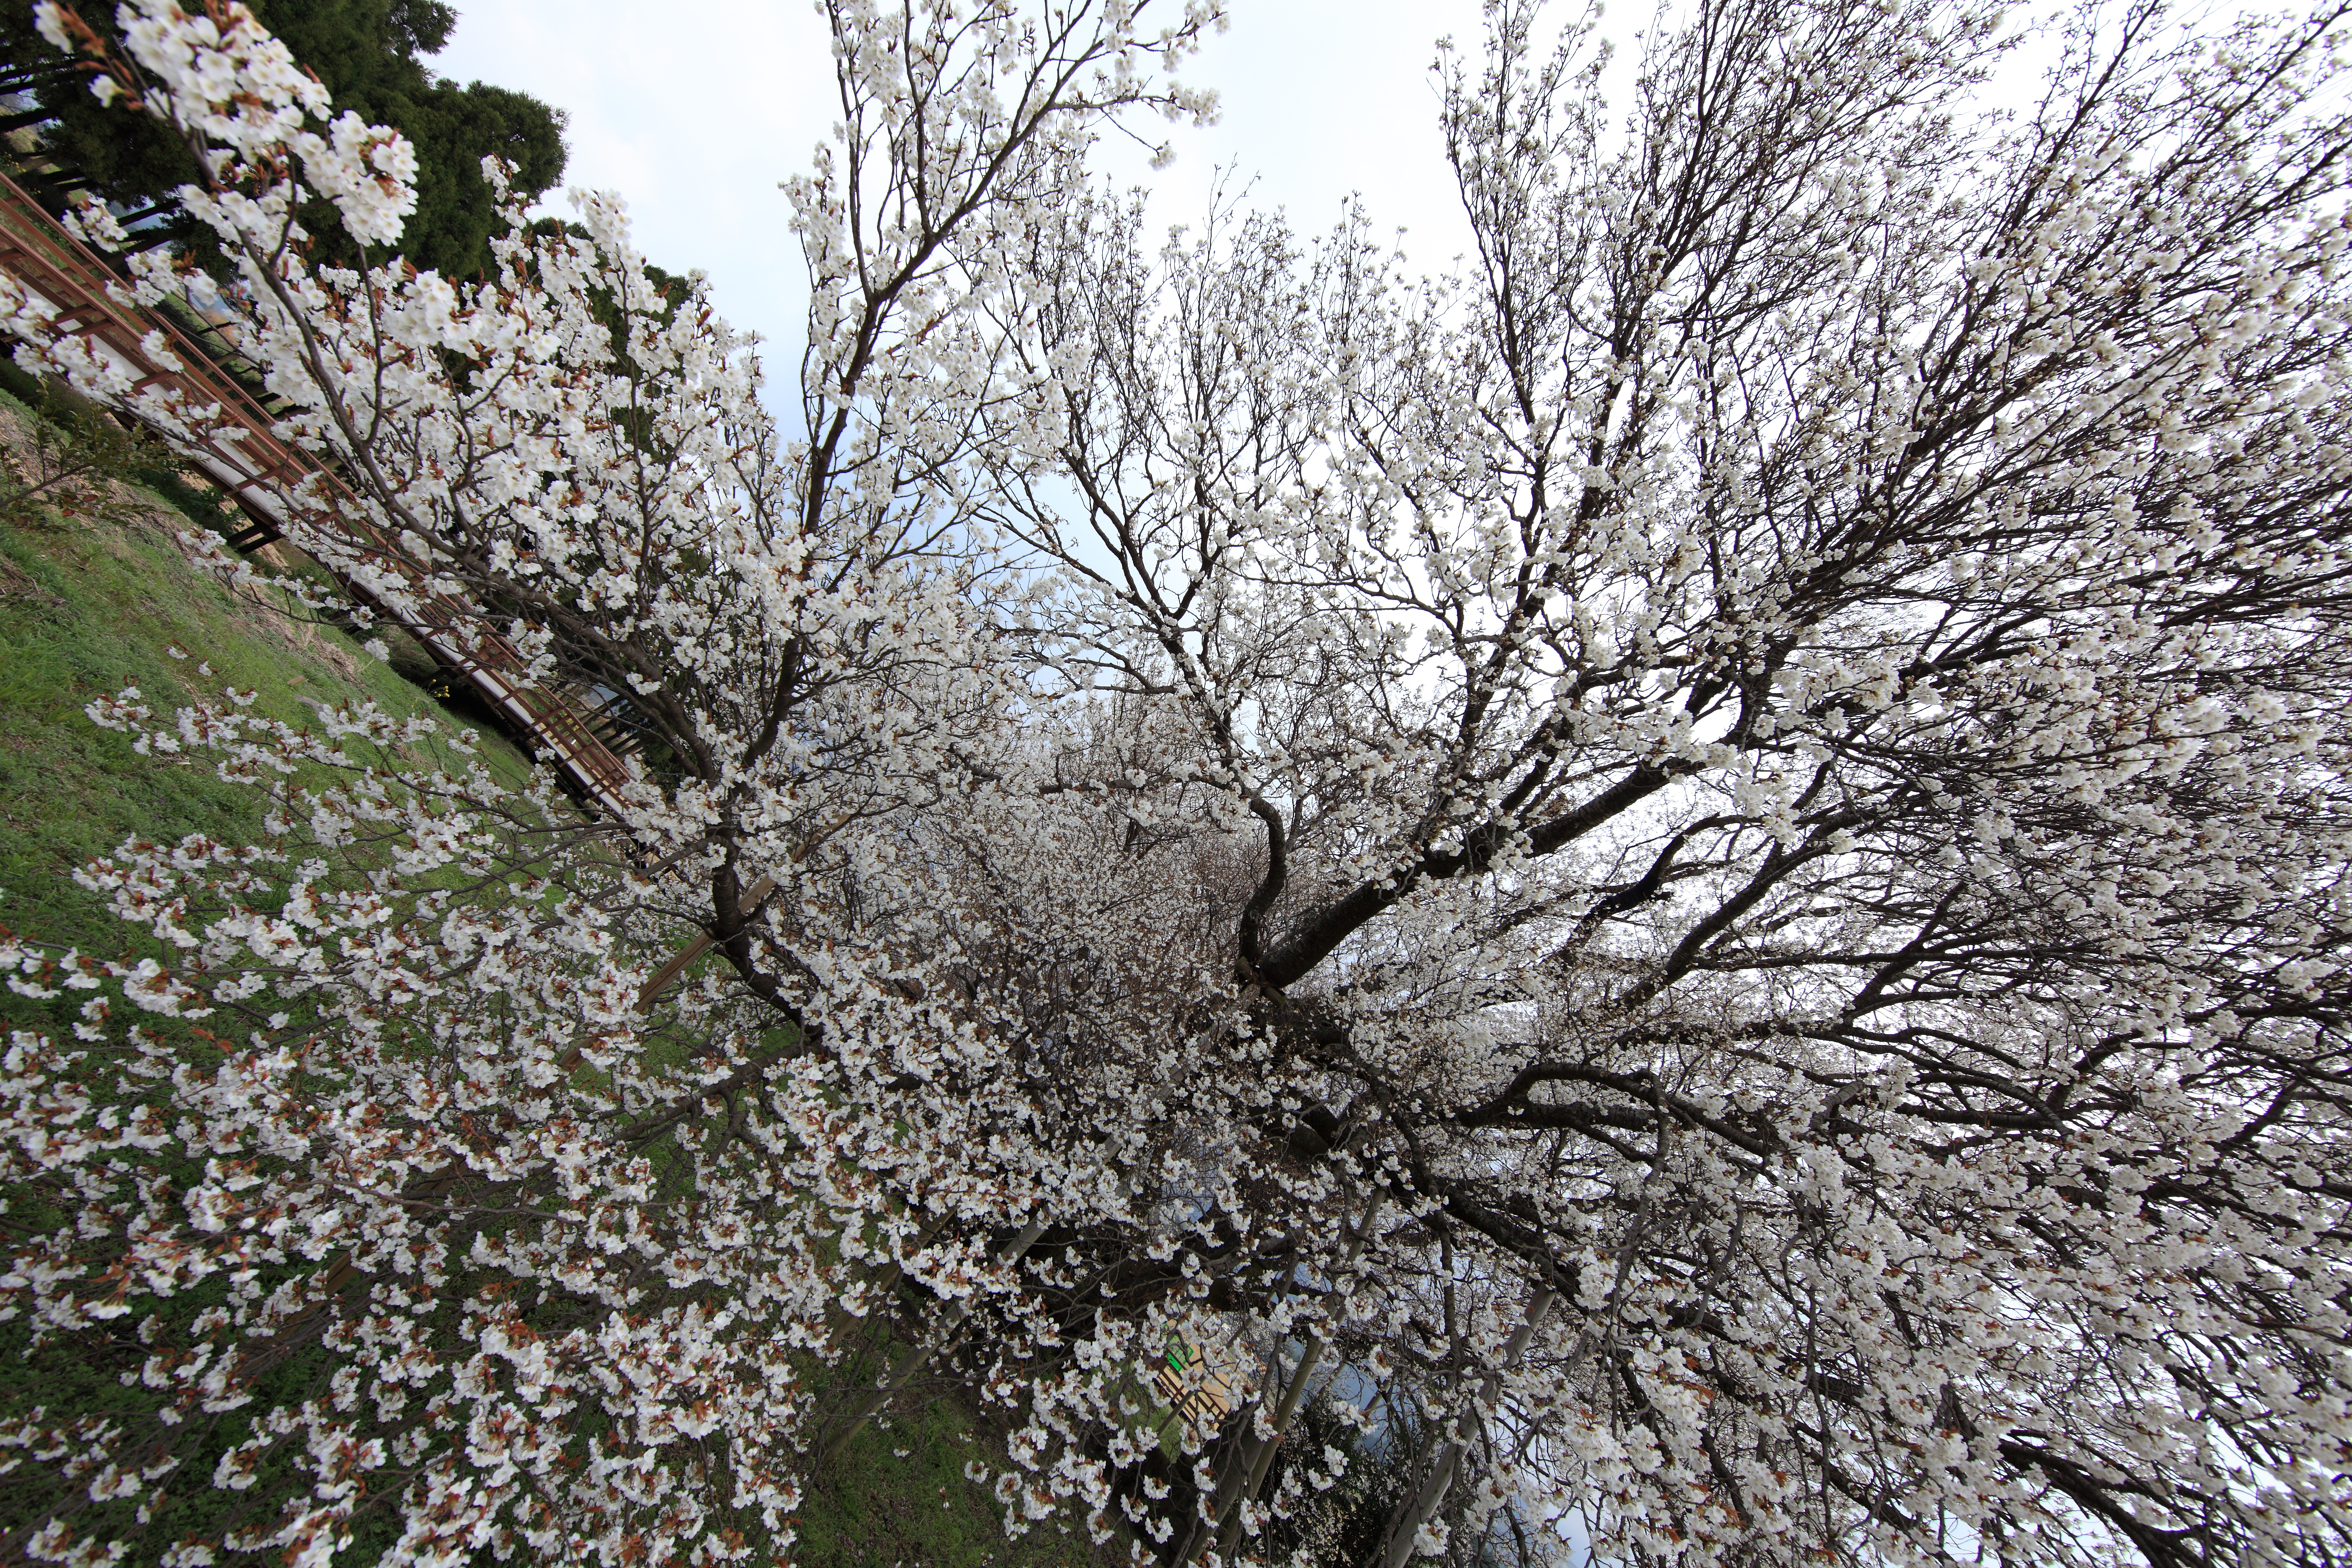
tree, branch, blossom, plant, flower, frost, spring, high, produce, flora, cherry blossom, 5d, sakura, hires, markii, cherry, hi, res, resolution